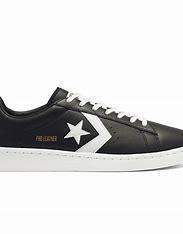
Brand: Converse
Model: Pro Leather